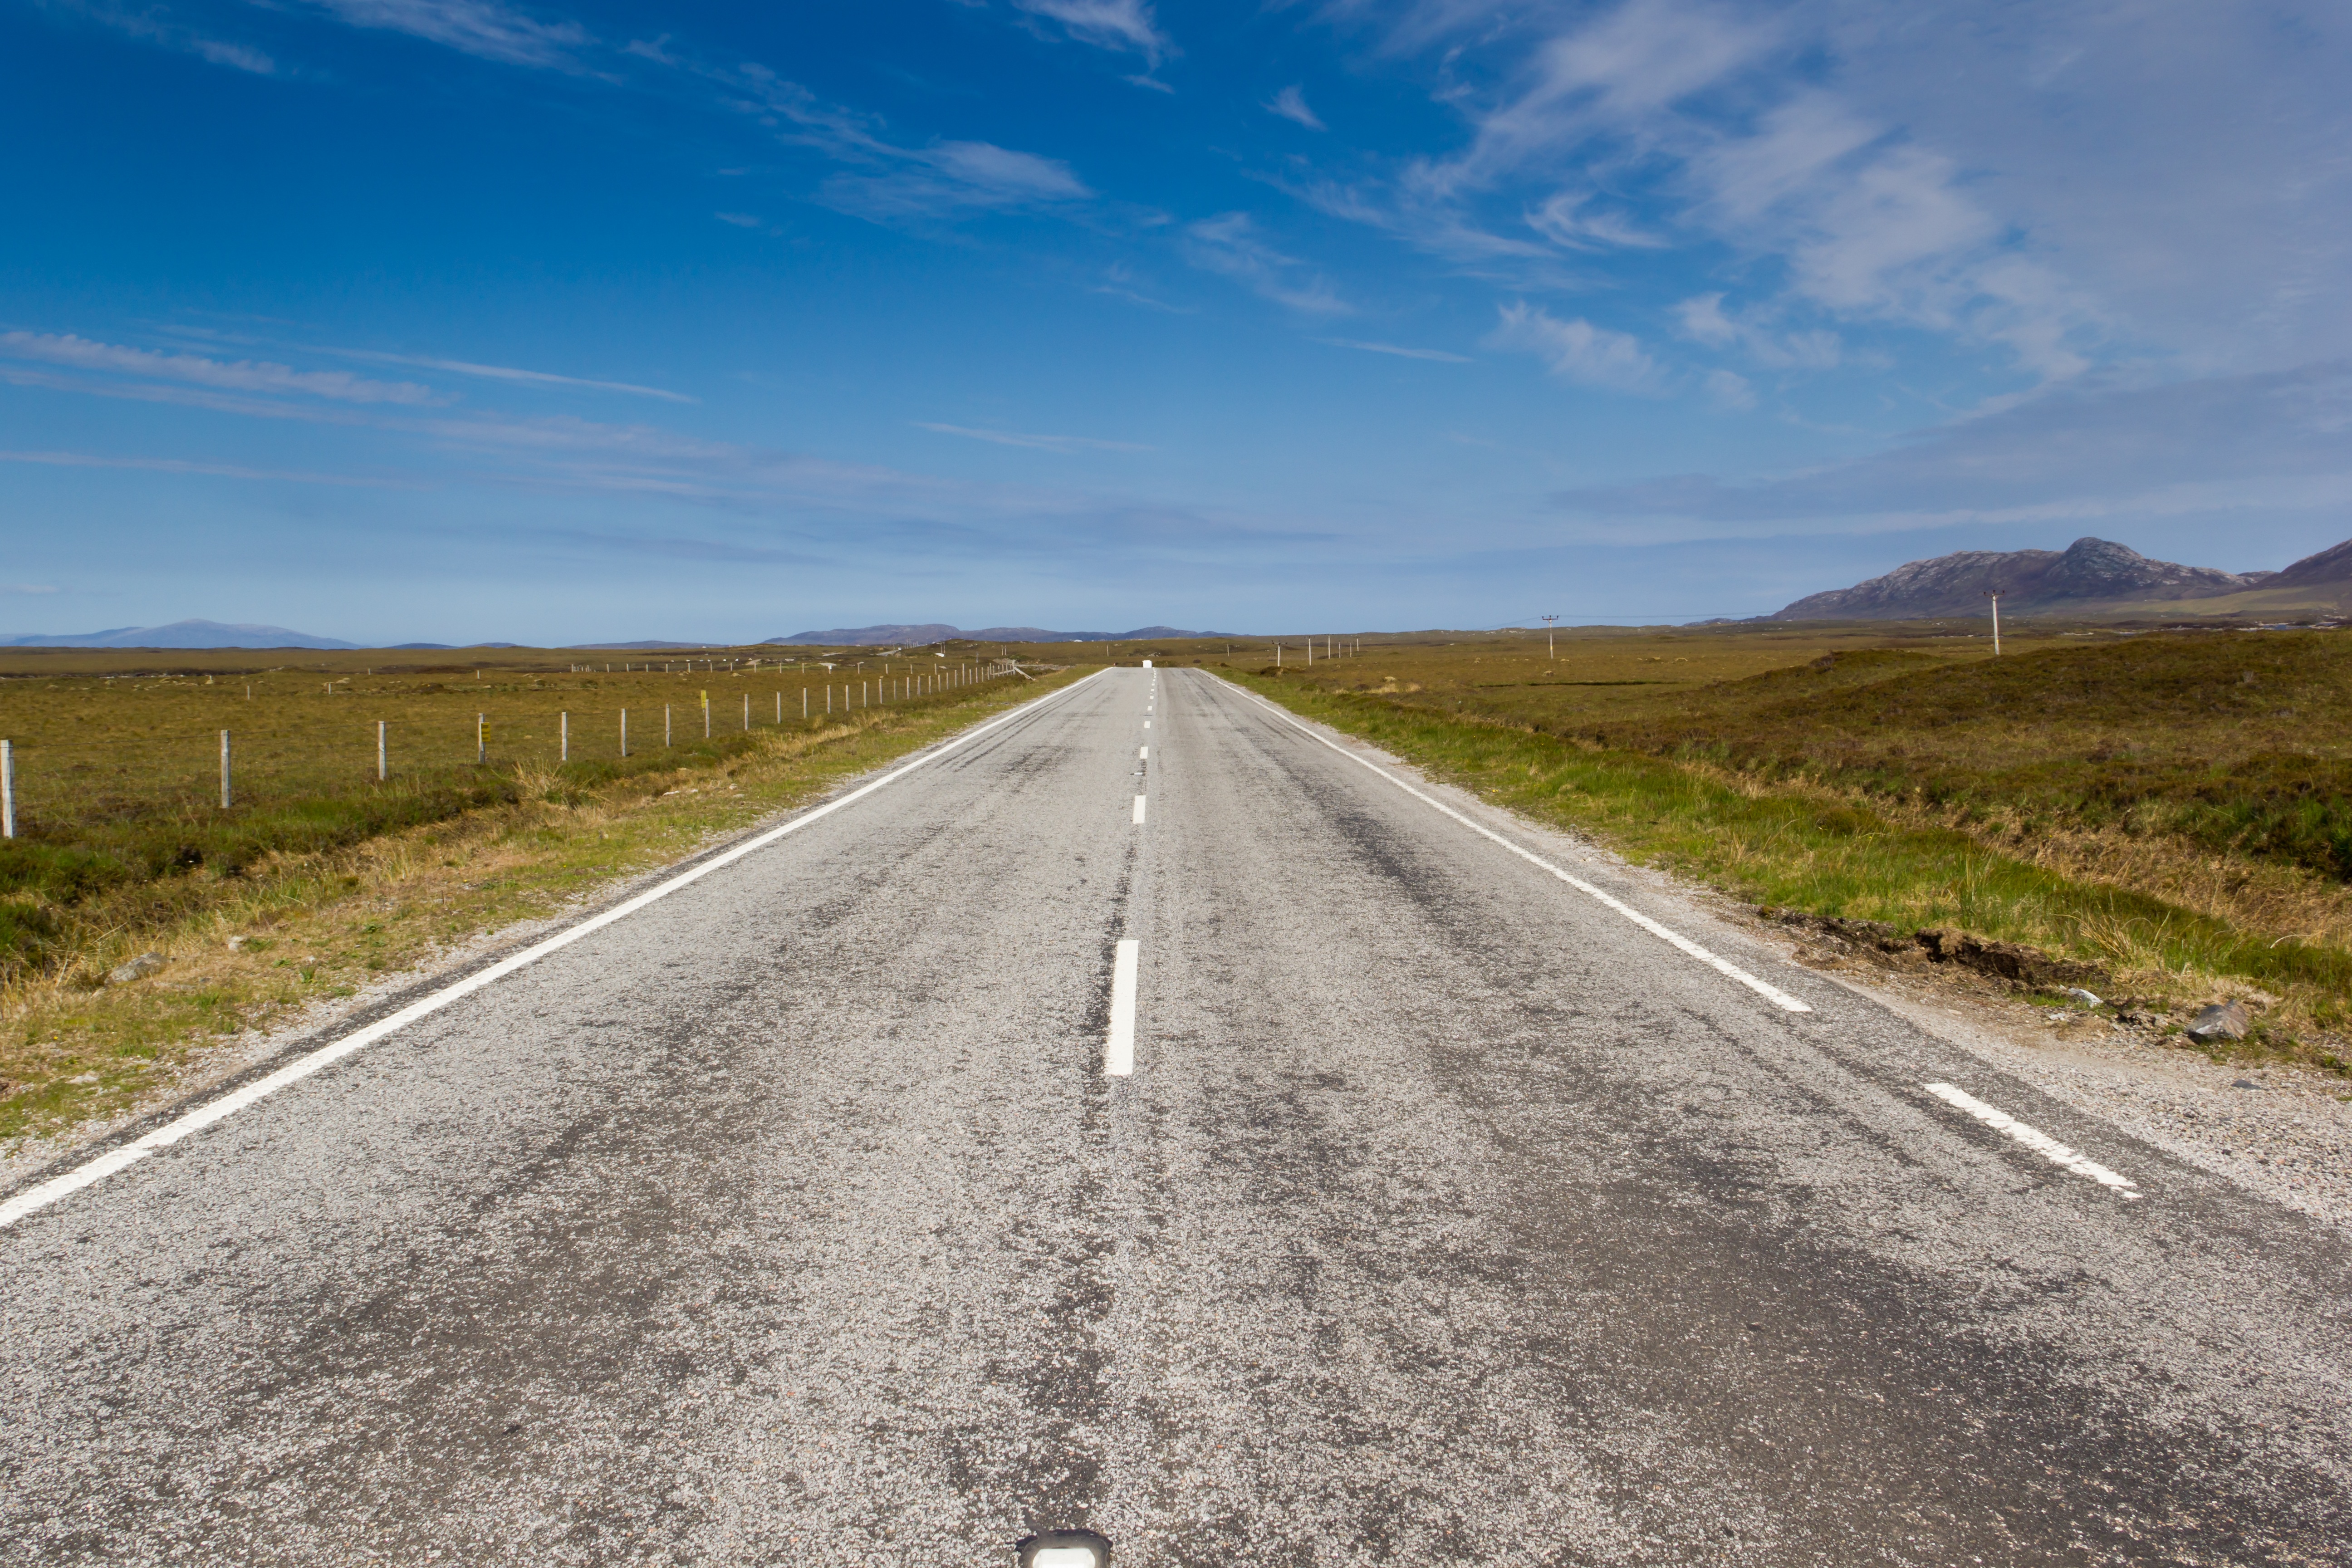
landscape, cloud, road, prairie, hill, desert, highway, asphalt, dirt road, trip, lane, plain, road trip, mountains, infrastructure, scotland, roads, mountain pass, road surface, nonbuilding structure, controlled access highway